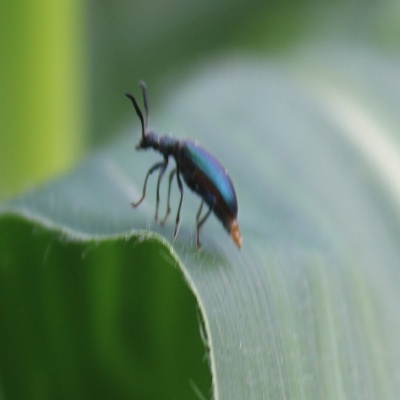
Crop: Maize
Condition: leaf beetle